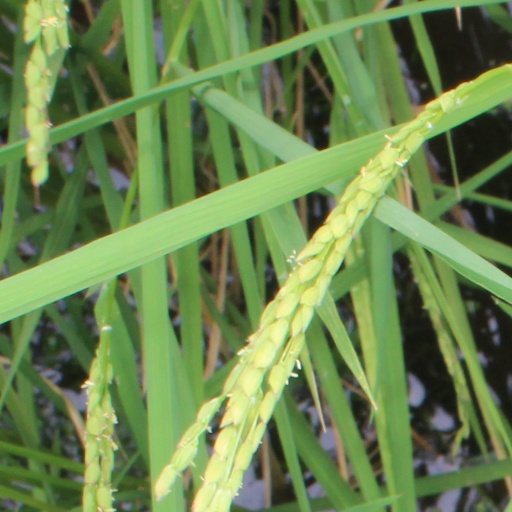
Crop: rice